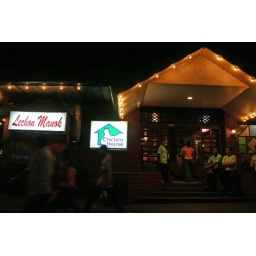
dinner in chicken house